Holden Commodore (VX)

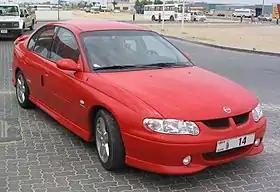
Chevrolet Lumina SS

In September 2000, the long-lived VS series Maloo utility was finally retired and replaced, from March 2001, by an all-new VU series that mirrored the existing VX series HSV sedans. The VU Maloo featured the same LS1 5.7 litre V8 engine as in the VX ClubSport with . Mirroring the sedan range, the HSV VU ute was now also available as Maloo R8, which featured standard 'Performance' brakes and a hard tonneau cover with raised rear wing. Overall, 301 examples were produced of the first series VU Maloo.